When We Were Twenty-One

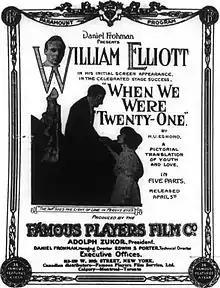
Advertisement

When We Were Twenty-One is a 1915 American silent comedy film directed by Hugh Ford and Edwin S. Porter and written by H.V. Esmond. The film stars William Elliott, Charles Waldron, Marie Empress, Helen Lutrell, Winifred Allen, and Arthur Hoops. The film was released on April 5, 1915, by Paramount Pictures.